Andrew Snape Douglas

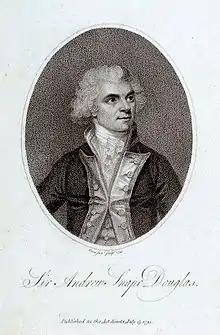

Captain Sir Andrew Snape Douglas (8 October 1761 – 4 June 1797) was a Royal Navy officer who served in the American War of Independence and French Revolutionary Wars.